Somalia

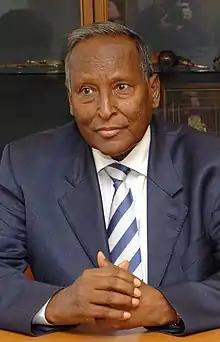
Abdullahi Yusuf Ahmed, president of the transitional government of Somalia

Alongside Barre, the SRC that assumed power after President Sharmarke's assassination was led by Brigadier General Mohamed Ainanshe Guled, Lieutenant Colonel Salaad Gabeyre Kediye and Chief of Police Jama Korshel. Kediye officially held the title "Father of the Revolution", and Barre shortly afterwards became the head of the SRC. The SRC subsequently renamed the country the Somali Democratic Republic, dissolved the parliament and the Supreme Court, and suspended the constitution.